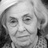
Emotion: sad